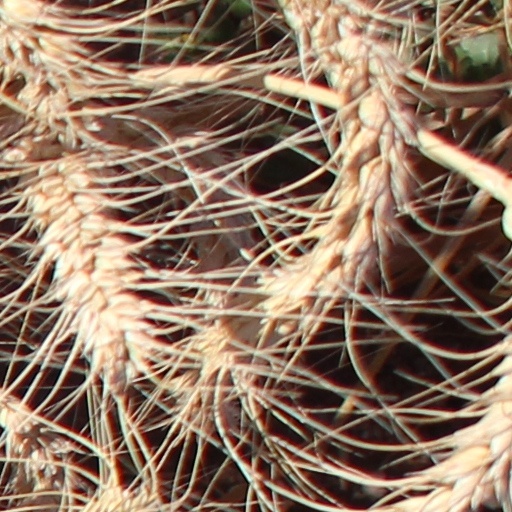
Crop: wheat